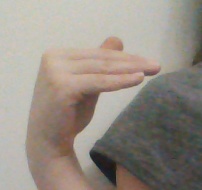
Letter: khaa